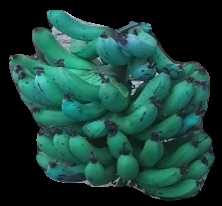
Variety: pachbale
Grade: grade3